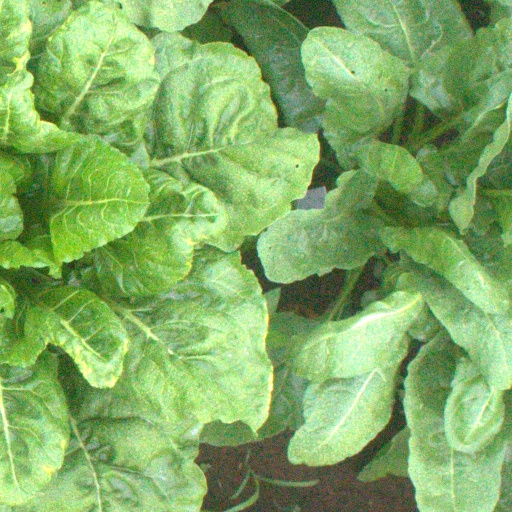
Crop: sugar beet